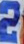
Number: 2